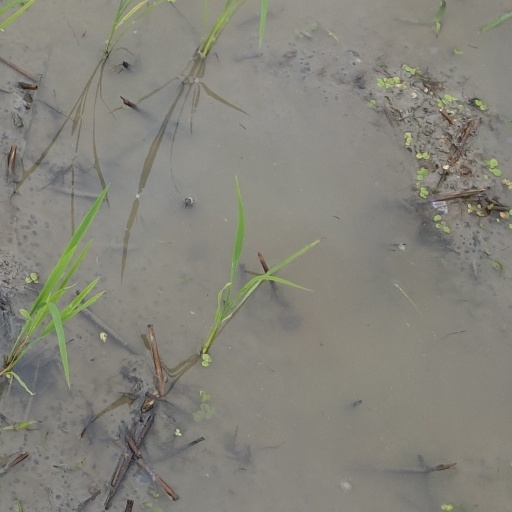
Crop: rice